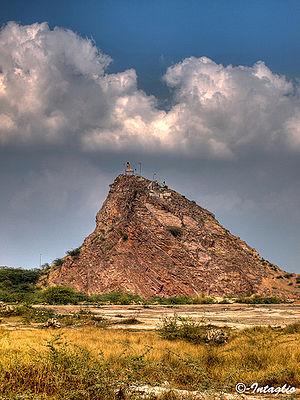
Le district de Nankana Sahib est une subdivision administrative de la province du Pendjab au Pakistan. Il est constitué autour de sa capitale Nankana Sahib, qui se trouve à moins de cent kilomètres de Lahore, deuxième ville du pays.